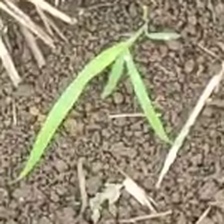
Weed species: Lavhala_(Cyperus_Rotundus)